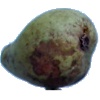
Label: pear_stone